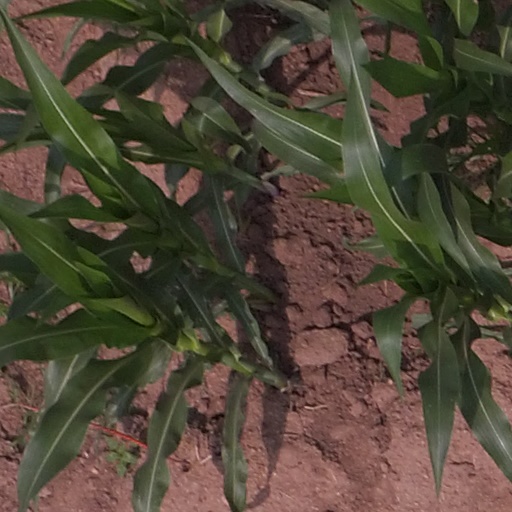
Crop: maize; corn